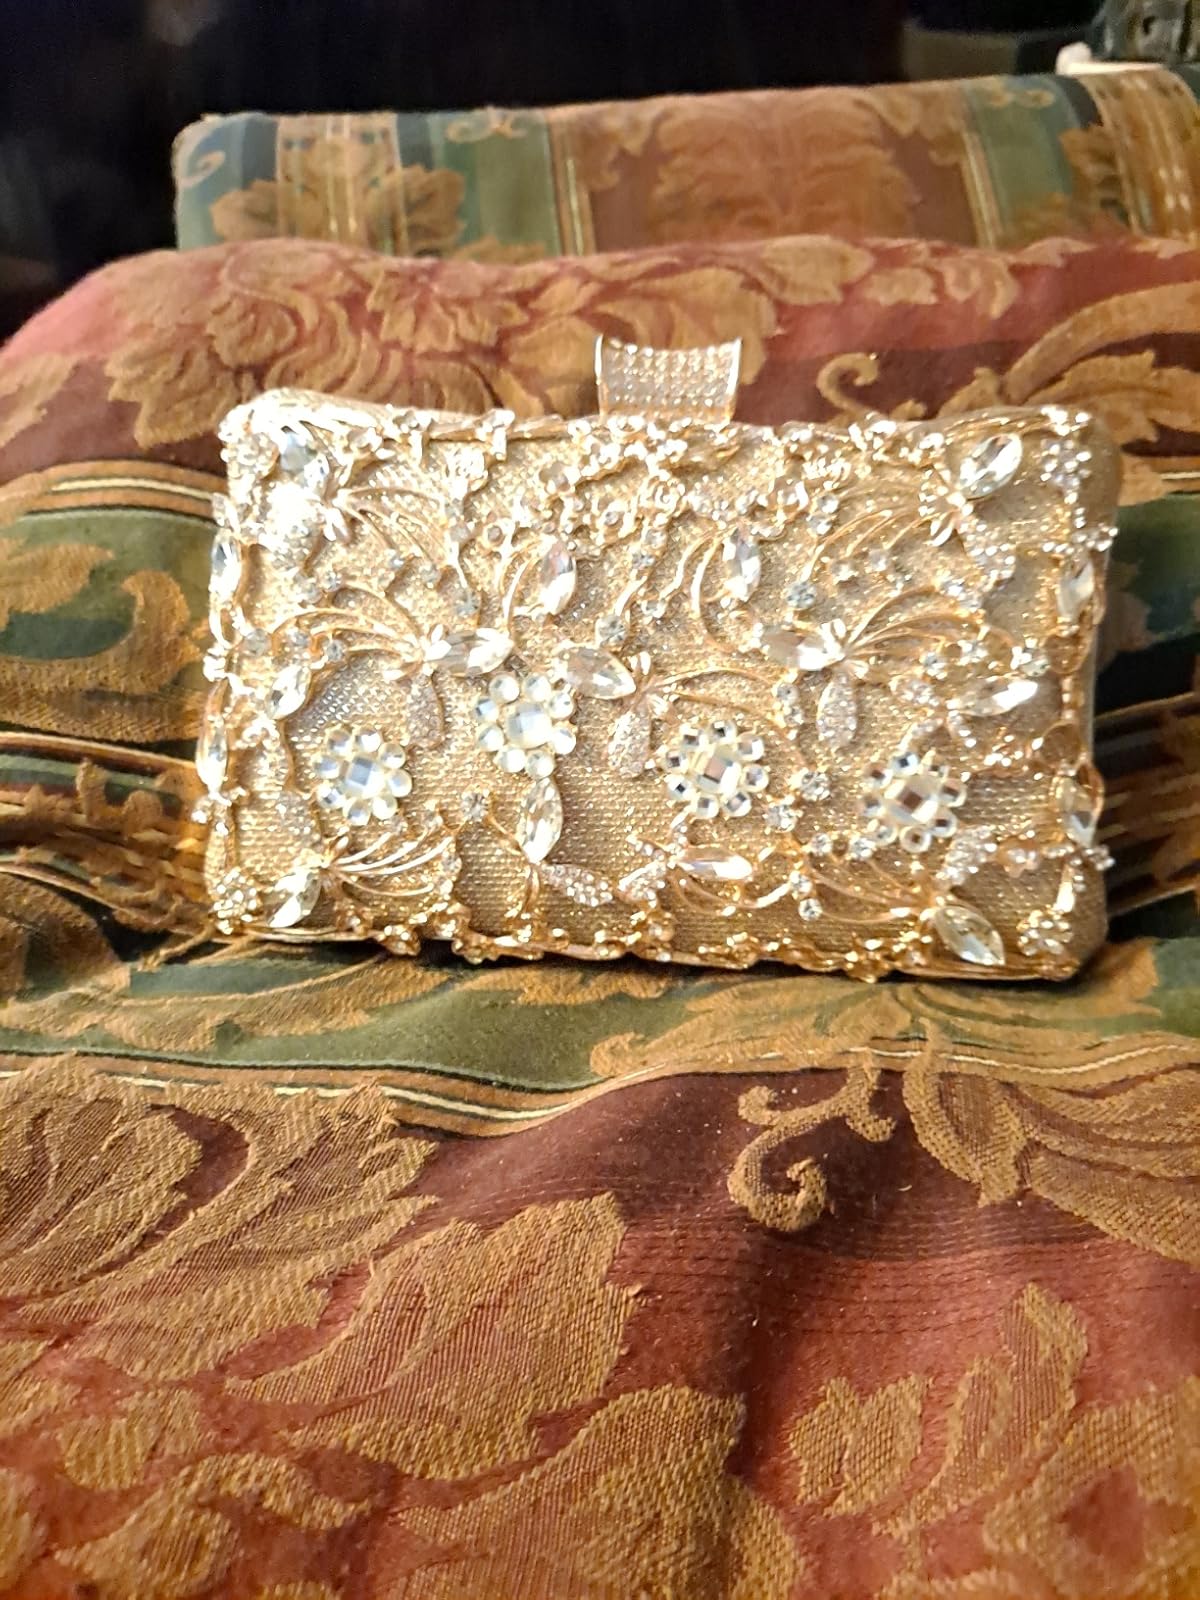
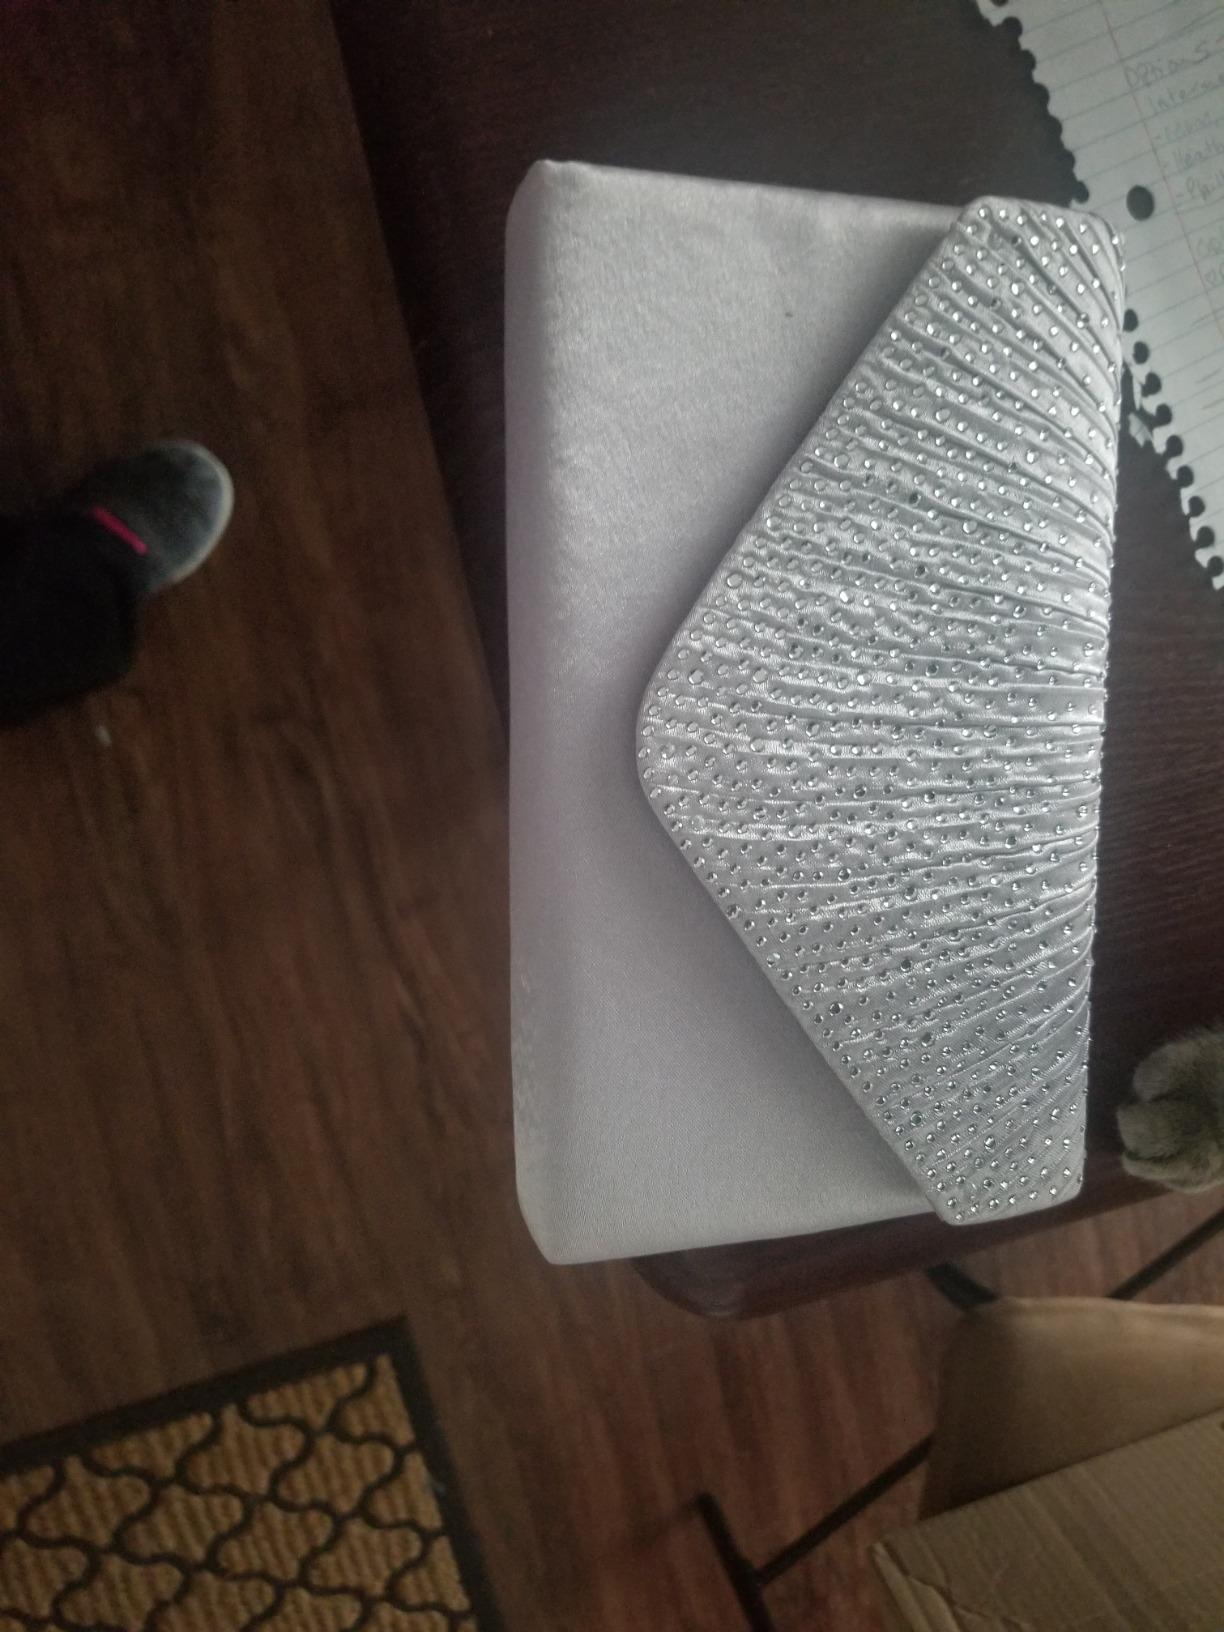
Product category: accessories_handbag
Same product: no